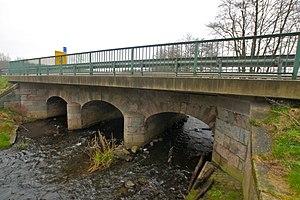
Bilsen, Catalogne: Le pont de la B4 sur la Pinnau